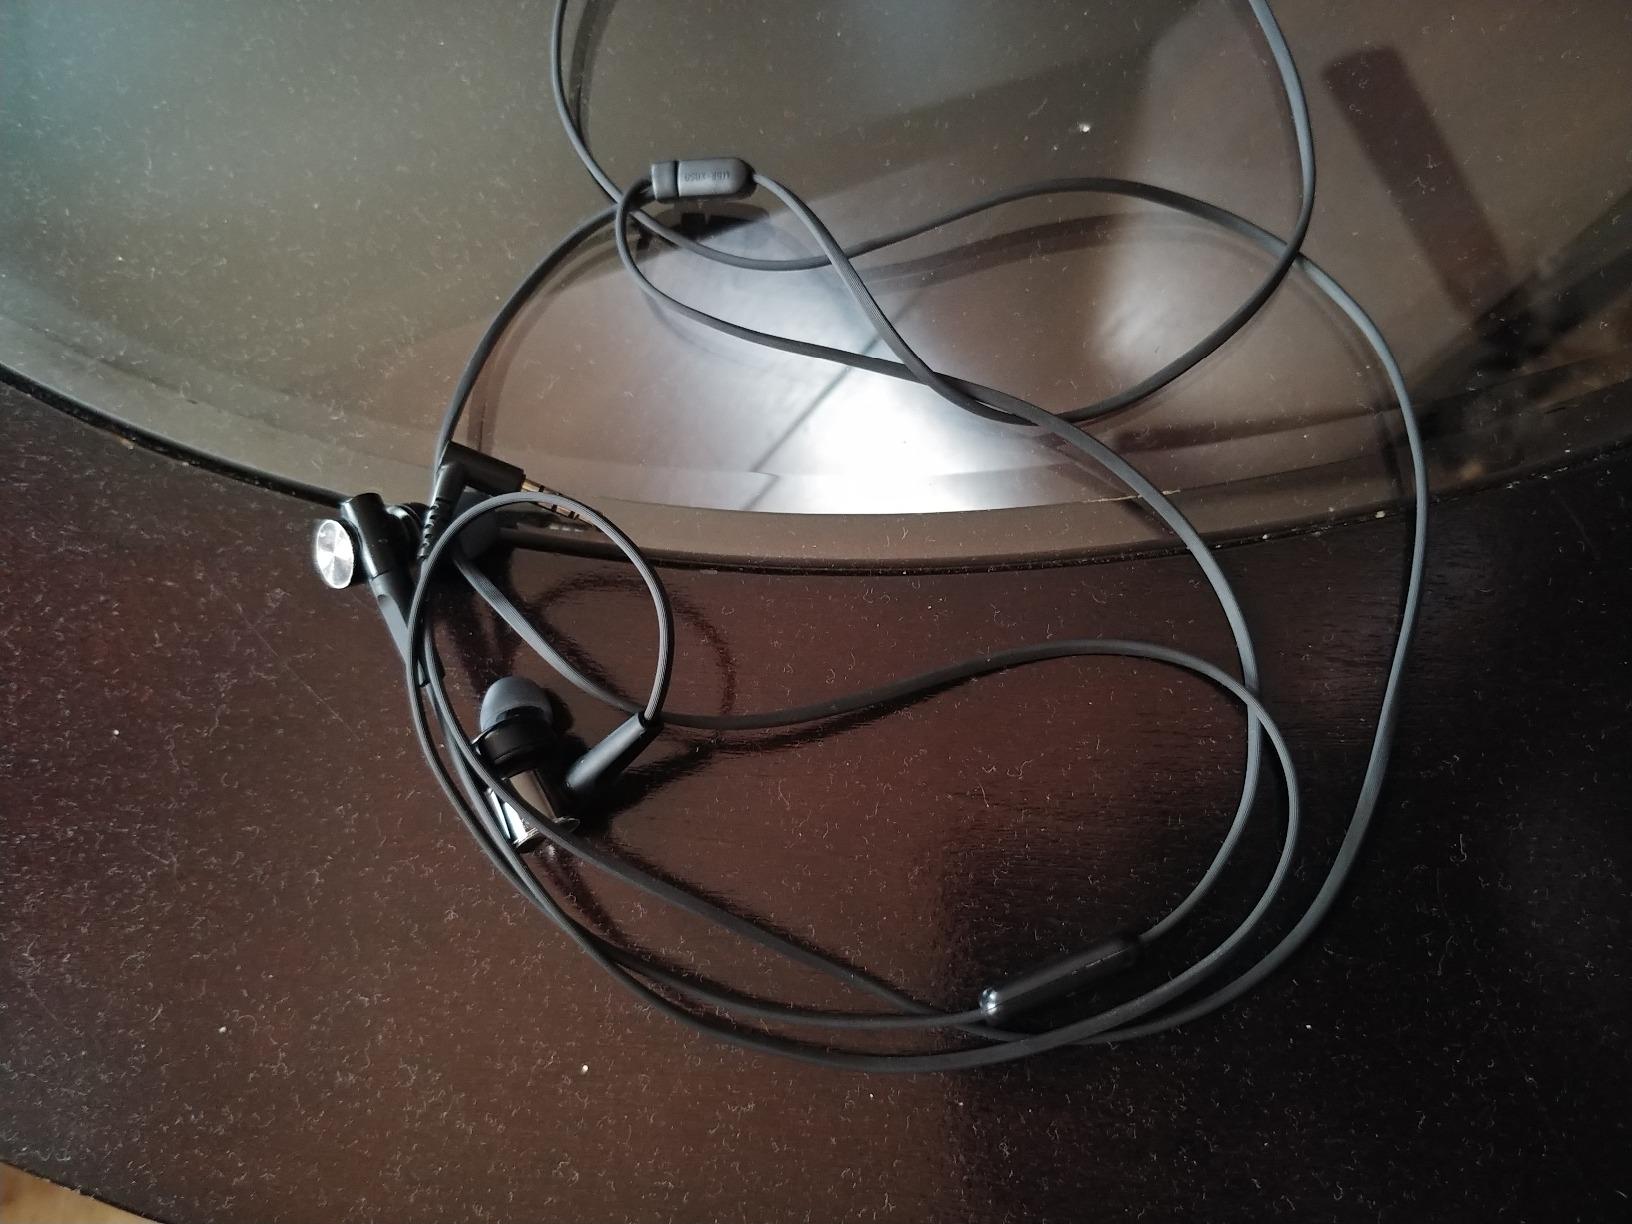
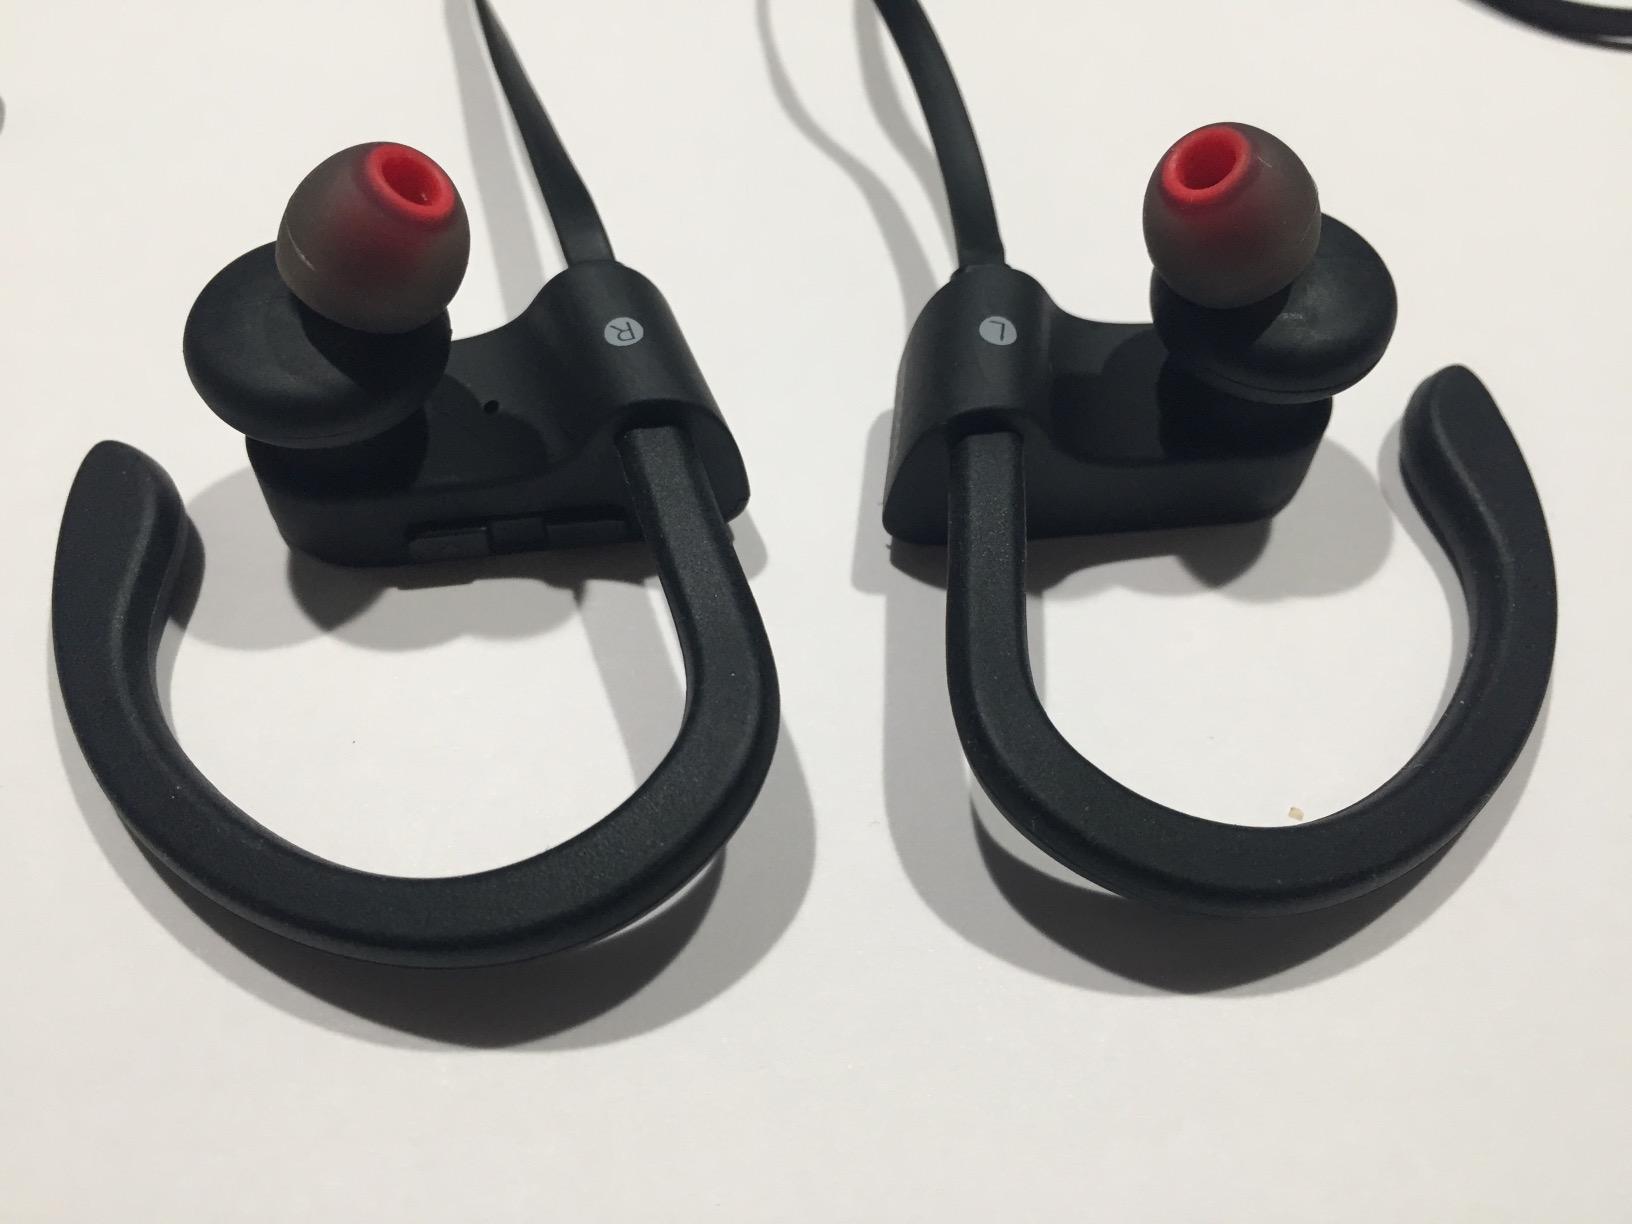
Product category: headphones
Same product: no